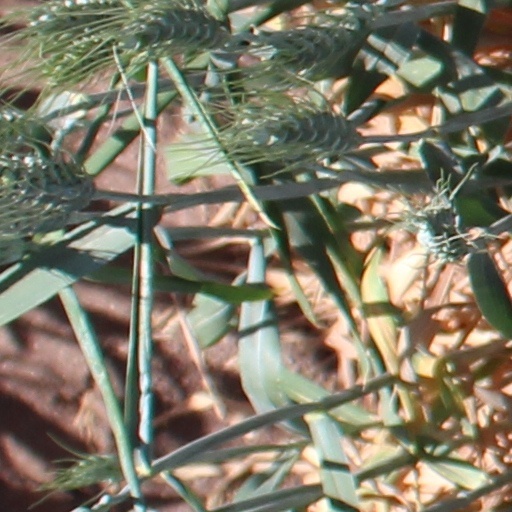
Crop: wheat